Ksawerów, Warsaw

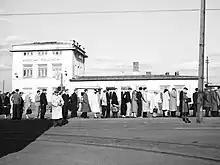
The main building of the in the 1950s.

In 1840, nobleperson Ksawer Pusłowski built his residence in south Wierzbno, now known as the Ksawerów Manor House, which is located at 13 Ksawerów Street. Near it was also built a road, which forms the current Ksawerów Street. In 1849, he had bought Królikarnia palace. Overtime, the area developed into a separate settlement, which was named, after its founder, Ksawery, and later, Ksawerów.